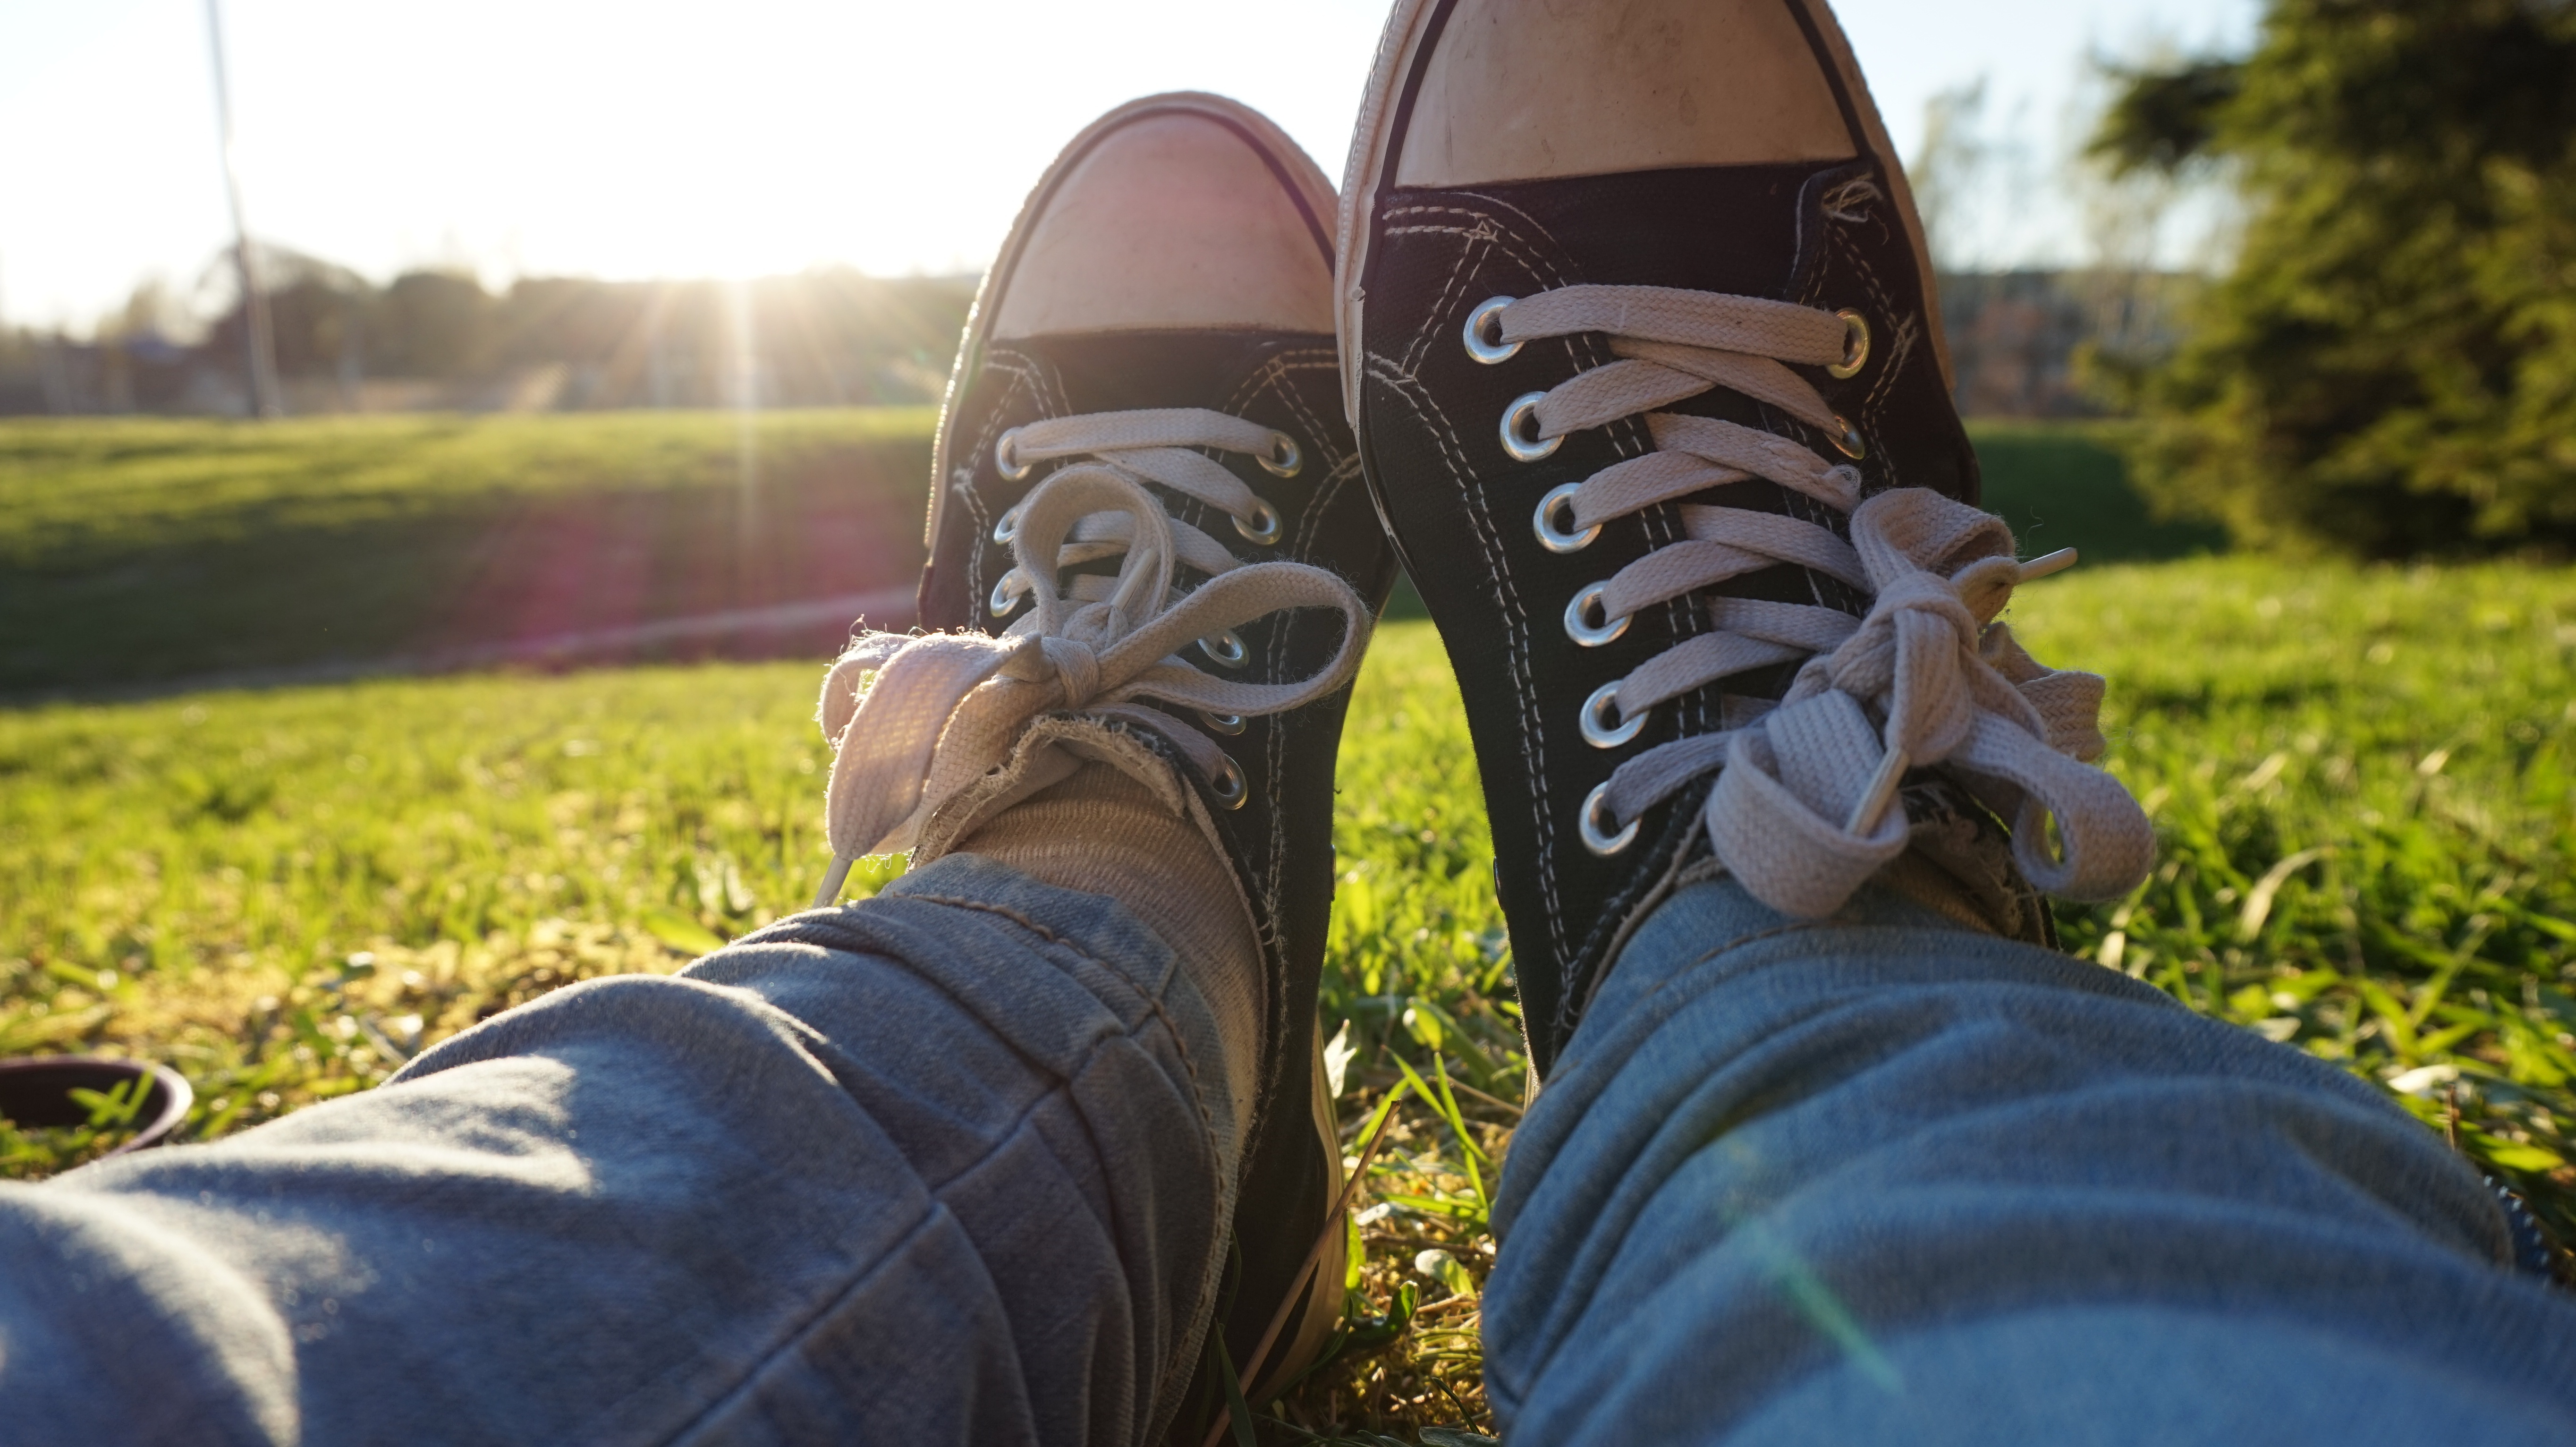
grass, shoe, light, spring, green, park, black, season, shoes, sunny, converse, footwear, old shoes, converse all star